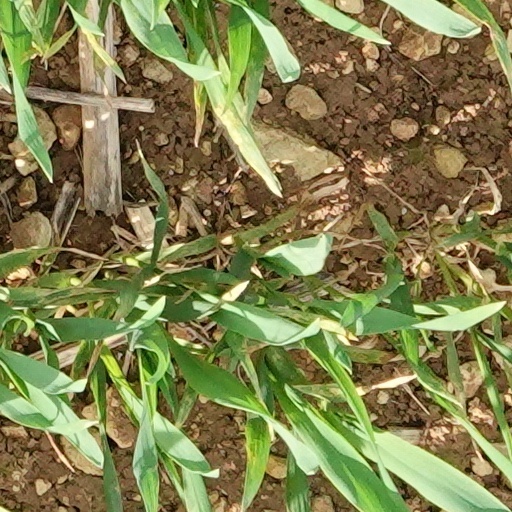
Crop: wheat